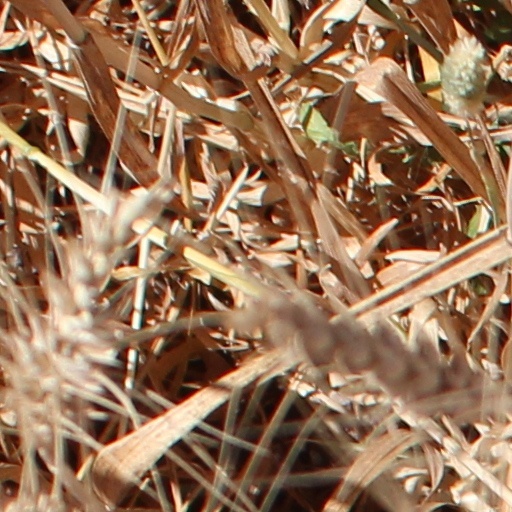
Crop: wheat